Joshua A. Leach

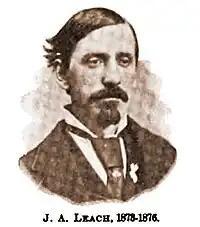
Josh Leach as a young man

In 1869 Leach took a job as a locomotive fireman for the Erie Railroad. The job was perilous with insurance against death or dismemberment frequently difficult or impossible to obtain for poorly paid railway workers, and Leach began to think about the establishment of a fraternal benefit society for the firemen patterned on the already established Brotherhood of Locomotive Engineers (B of LE).